Aalaap

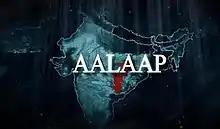
Theatrical release poster

Aalaap is a 2012 Indian Hindi-language musical drama film directed by Manish Manikpuri. The film is set and shot in and around present day Chhattisgarh with the main protagonists being college students with a passion for music.